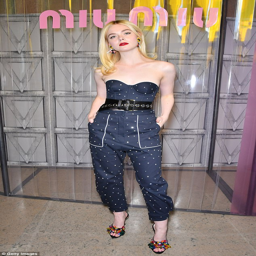
person said in an interview with people about her personal style